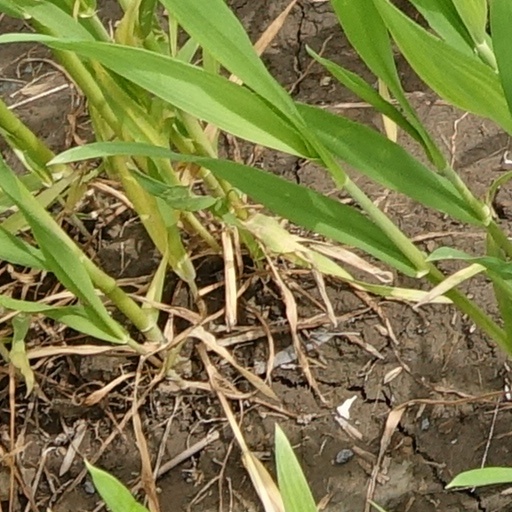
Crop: wheat